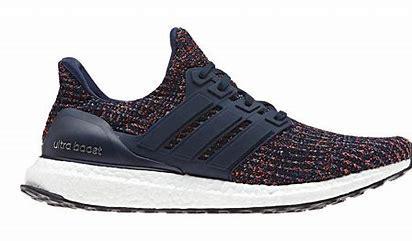
Brand: Adidas
Model: Ultra Boost 4